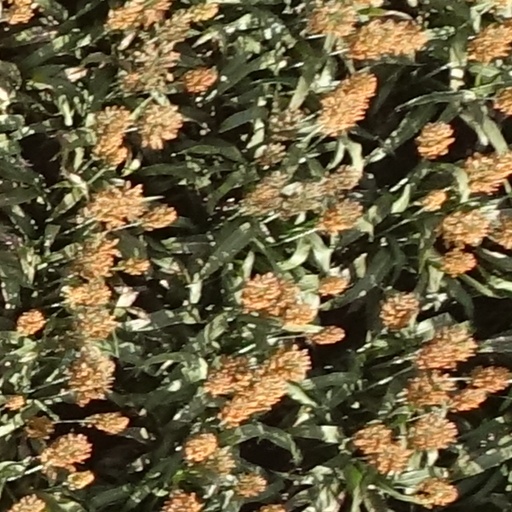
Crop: sorghum